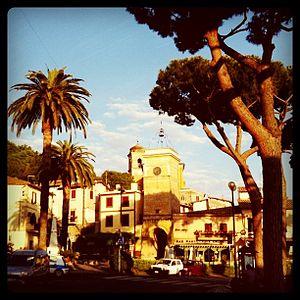
Trevignano Romano est une commune italienne de la ville métropolitaine de Rome Capitale dans la région Latium en Italie.